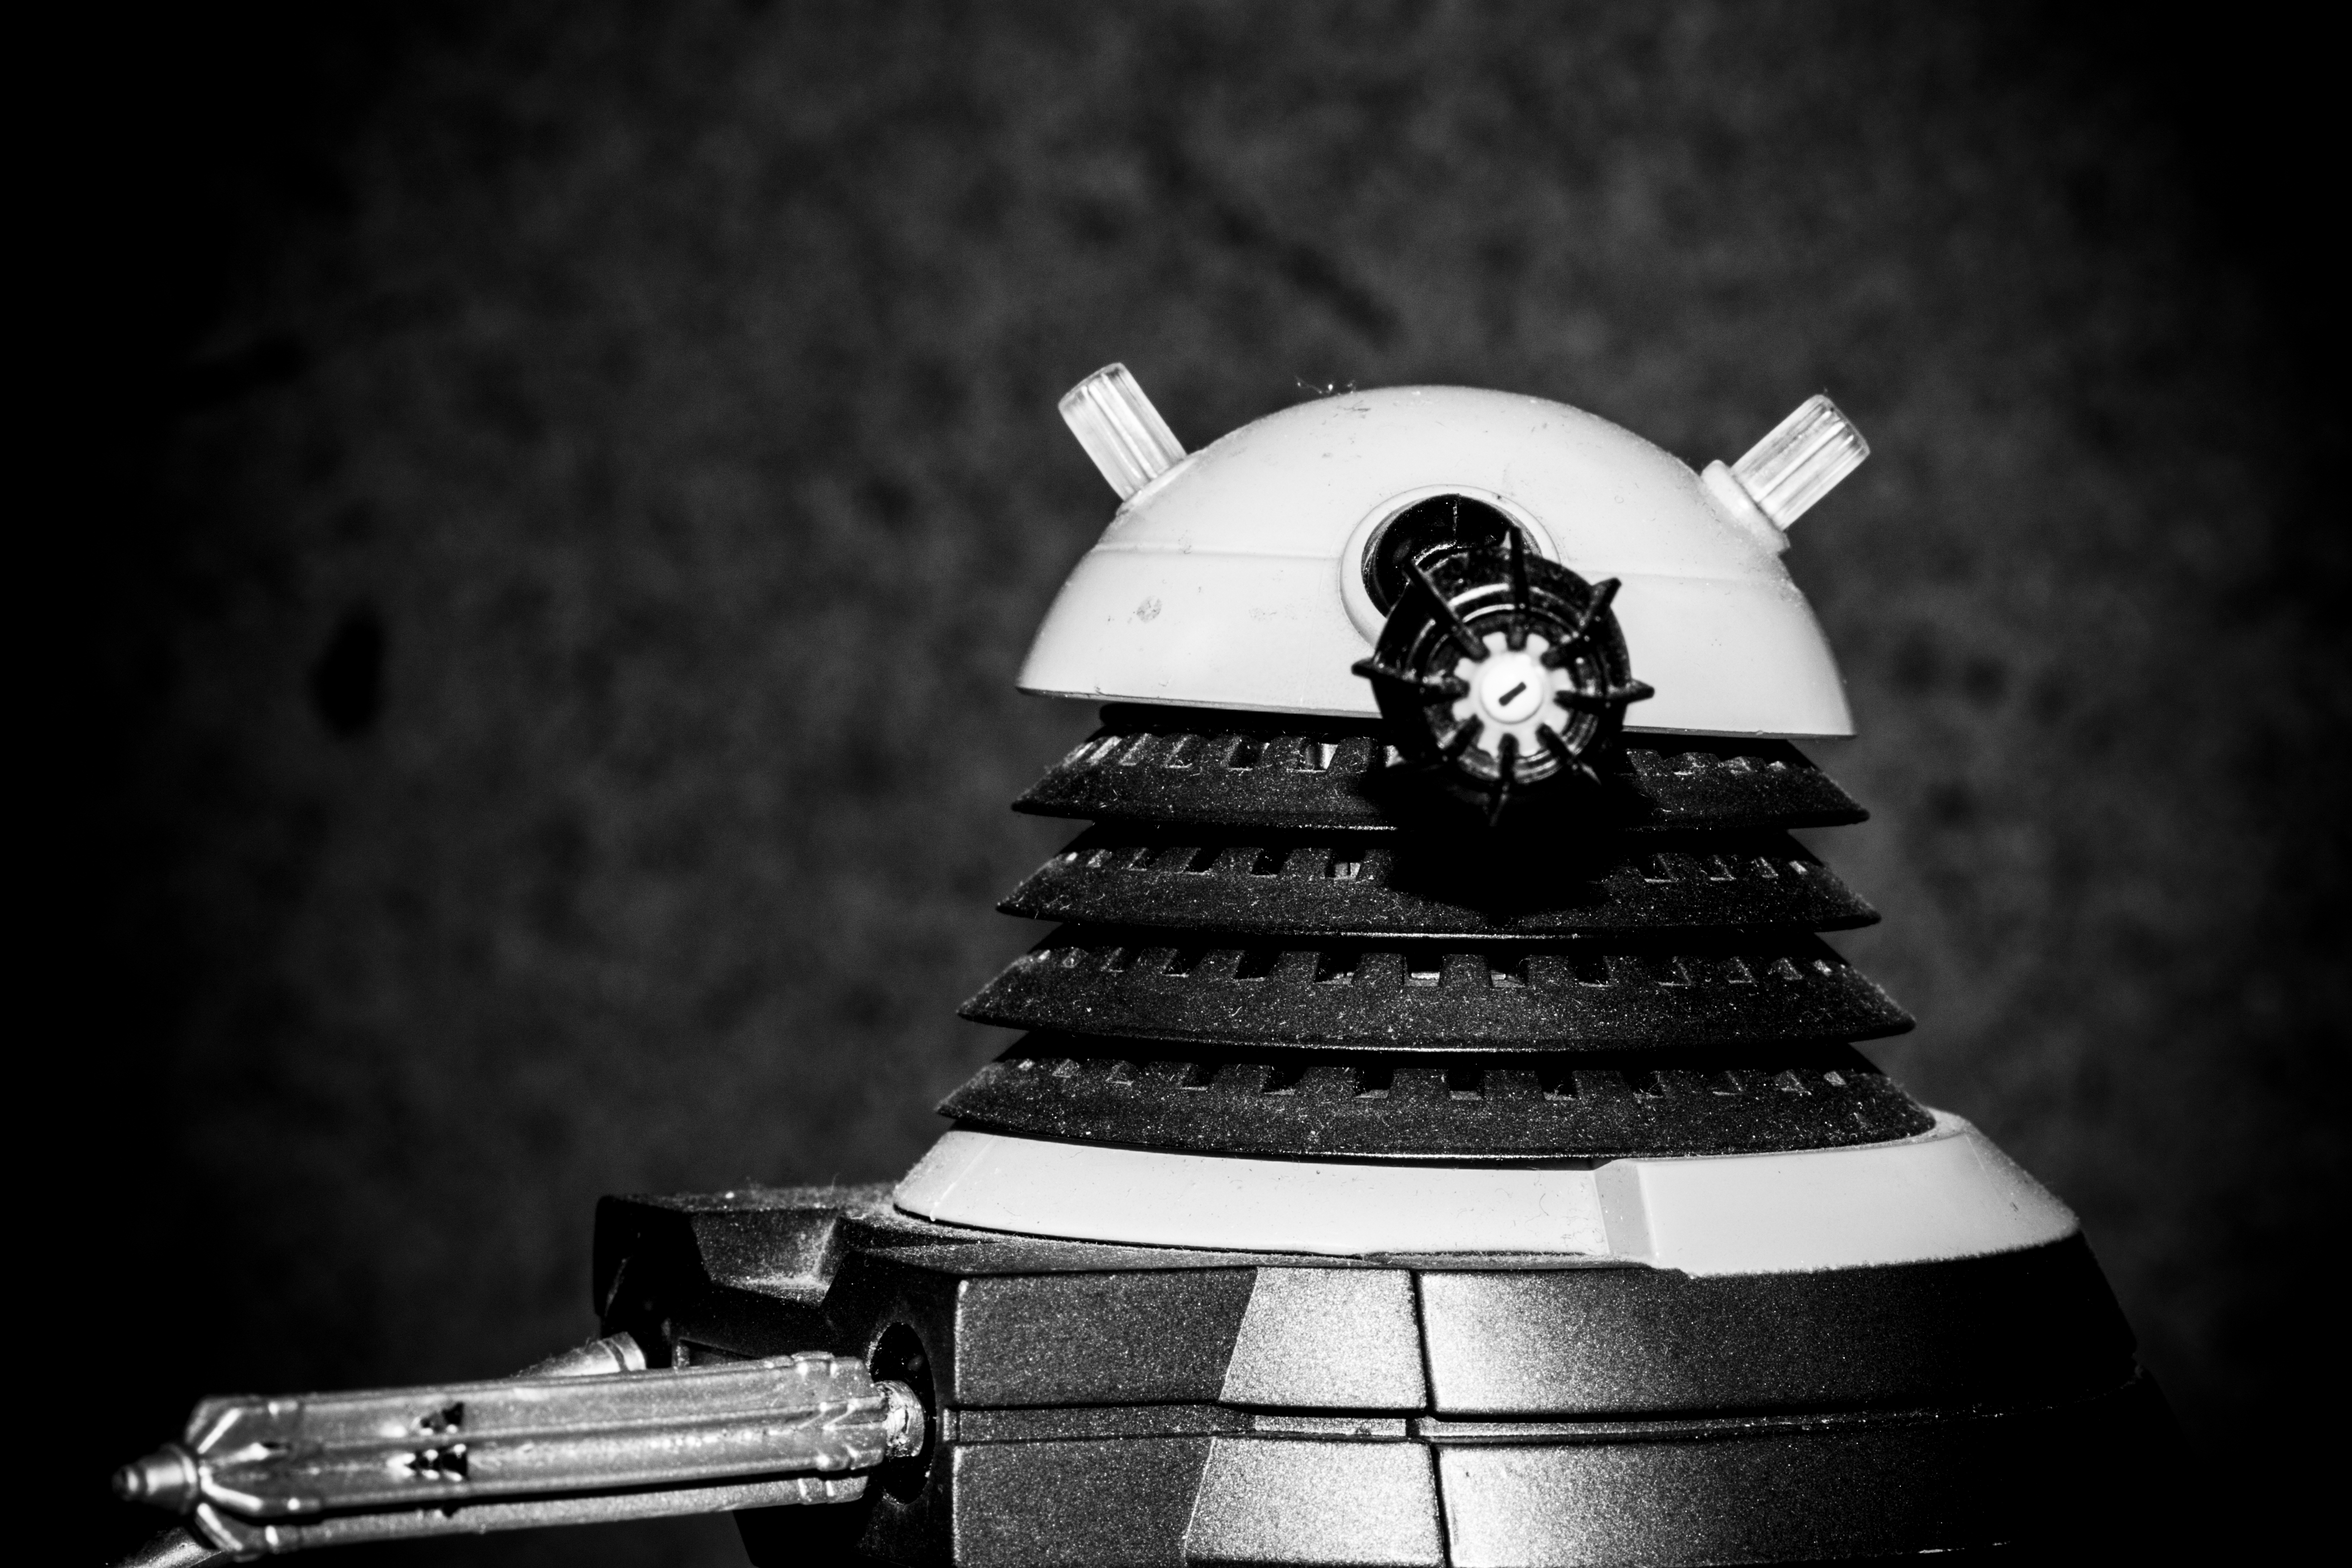
hand, light, black and white, white, photography, darkness, black, monochrome, lighting, uk, photograph, shape, peterborough, still life photography, monochrome photography, film noir